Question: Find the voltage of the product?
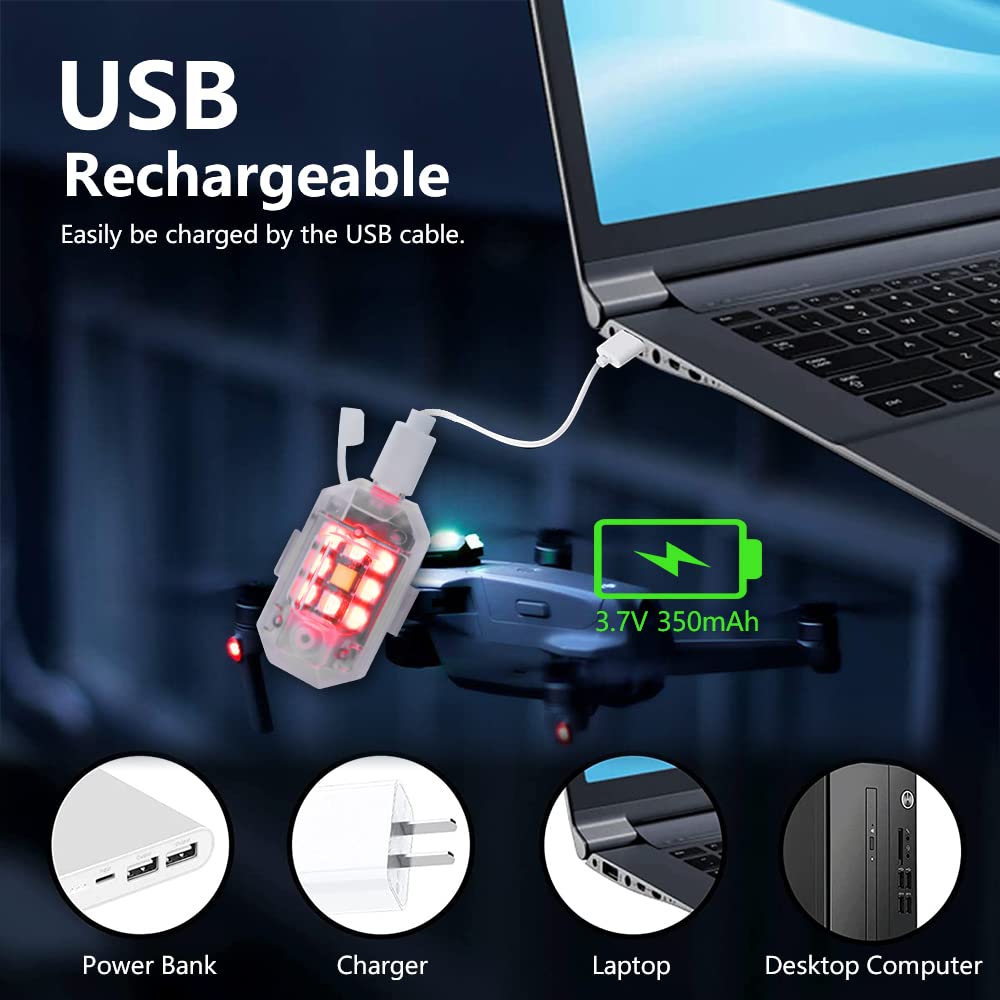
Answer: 3.7 volt